Jorma Peltonen

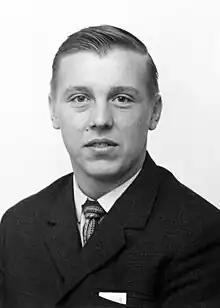
Jorma Peltonen

Jorma Kalevi Peltonen (11 January 1944 – 30 April 2010) was a Finnish professional ice hockey player who played in the SM-liiga. Born in Messukylä, Finland, he played for Ilves, Jokerit, and Lukko. He was inducted into the Finnish Hockey Hall of Fame in 1987 and died on 30 April 2010 in Tampere, Finland.